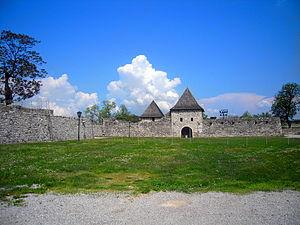
Banja Luka ou Banjaluka, est une ville de Bosnie-Herzégovine et la capitale de l'entité de la République serbe de Bosnie. Au recensement de 1991, la ville intra muros comptait 143 079 habitants et sa zone métropolitaine, appelée Ville de Banja Luka et correspondant à une ex-municipalité du pays, 195 692 habitants. Selon les premiers résultats du recensement bosnien de 2013, la ville intra muros compte 150 997 habitants et sa zone métropolitaine 199 191.
La forteresse Kastel est située à Banja Luka, la capitale de la République serbe de Bosnie, en Bosnie-Herzégovine. Elle remonte à l'Antiquité et au Moyen Âge et est inscrite sur la liste des monuments nationaux de Bosnie-Herzégovine.